The Arizona Raiders

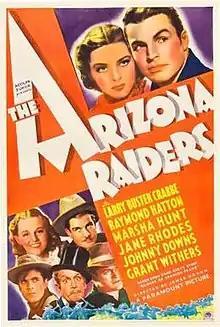
Theatrical release poster

The Arizona Raiders is a 1936 American Western film directed by James P. Hogan and starring Buster Crabbe and Marsha Hunt. It was based on the 1938 Zane Grey novel "Raiders of Spanish Peaks" and released by Paramount Pictures. The film is also known as Bad Men of Arizona (American reissue title).